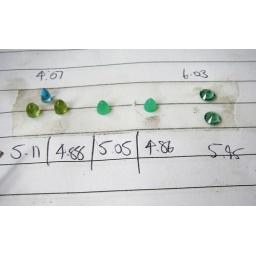
Top left, blue topaz; below two peridots; middle, two chrysophrase; right, two green quartz.